Church of St Helen and St Giles

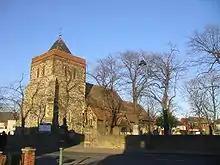
St Helen and St Giles

St Helen and St Giles is a church and landmark of Rainham and is the oldest building in the London Borough of Havering (being Norman). The church retains many of its original features, for example the round-headed arches. It was founded by Richard de Lucy, the son-in-law of Henry II of England. de Lucy was also one of the instigators of the assassination of Thomas Becket, the Archbishop of Canterbury, in 1170. Construction of the church took place between 1160 and 1170. The church was restored during the period of 1893–1906, using donations from the Freemasons, yet it is still thought to closely resemble its original condition.